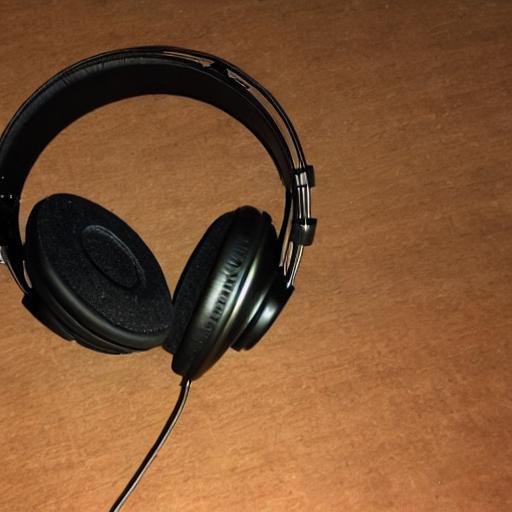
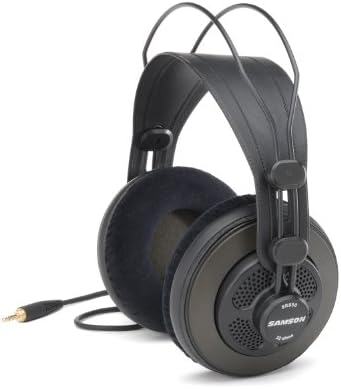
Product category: headphones
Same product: no